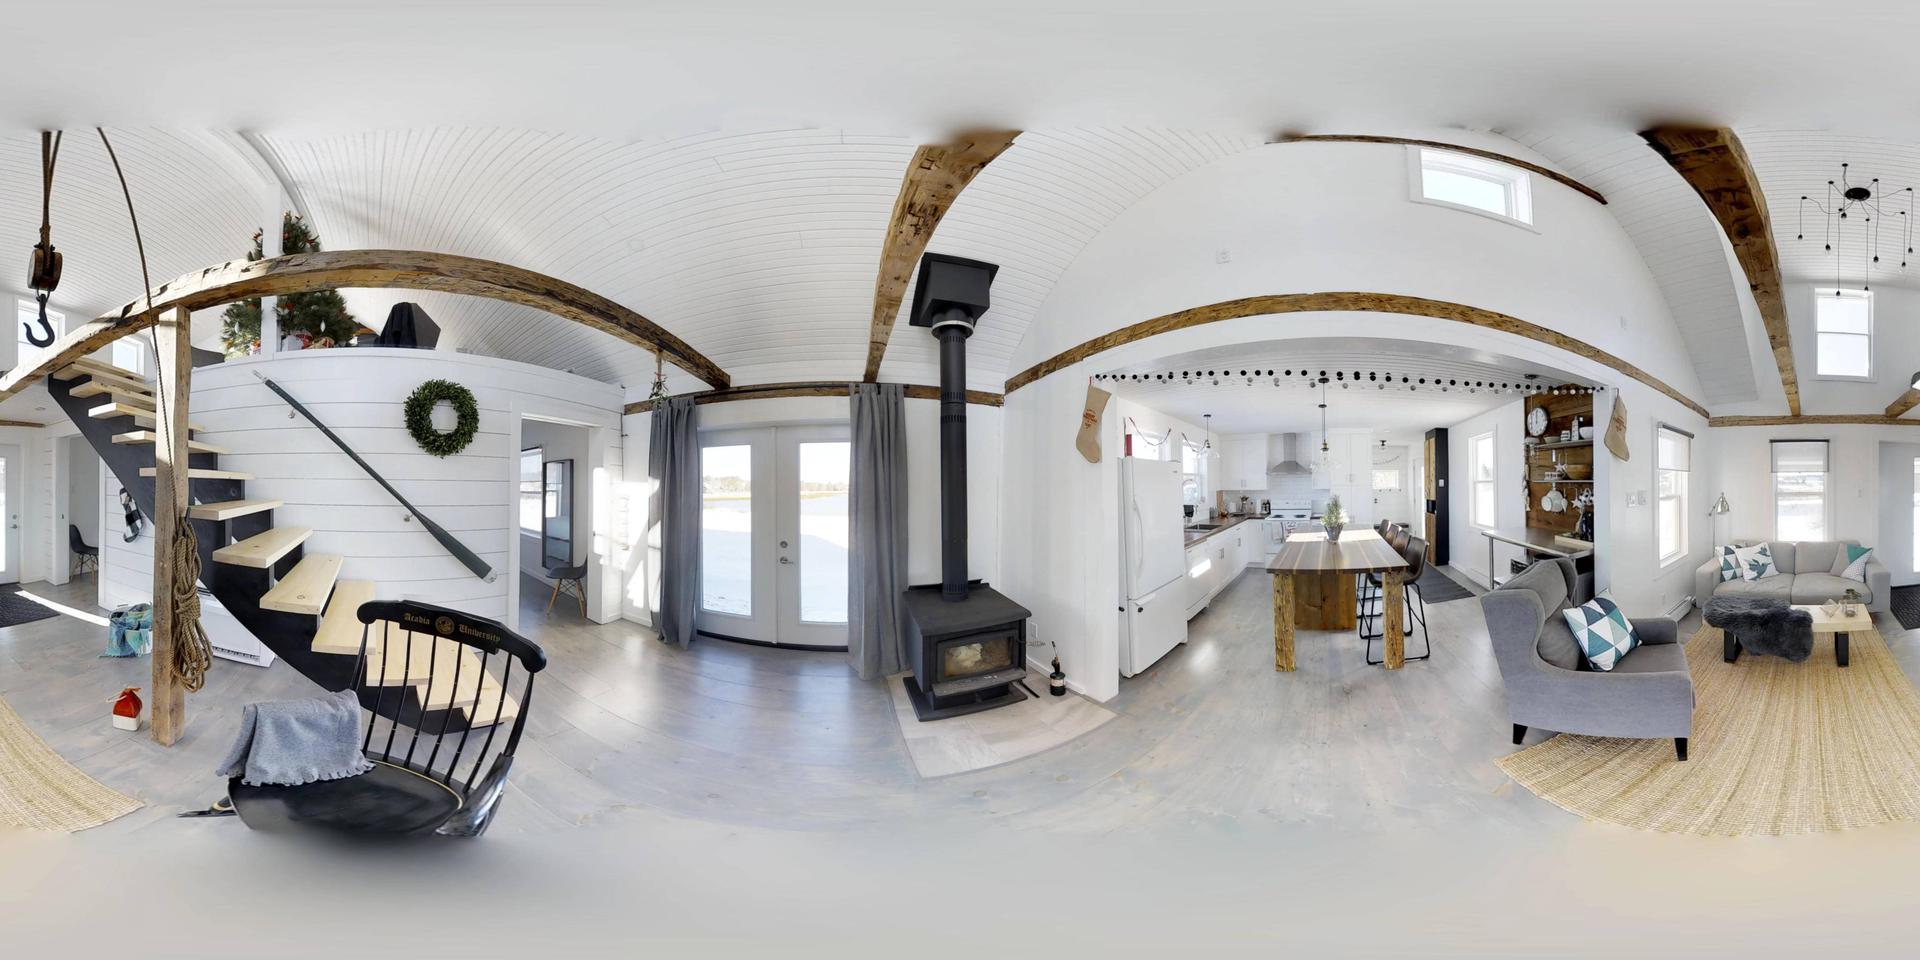
Referred object: the white refrigerator next to the kitchen island

Referred object: the black wood-burning stove